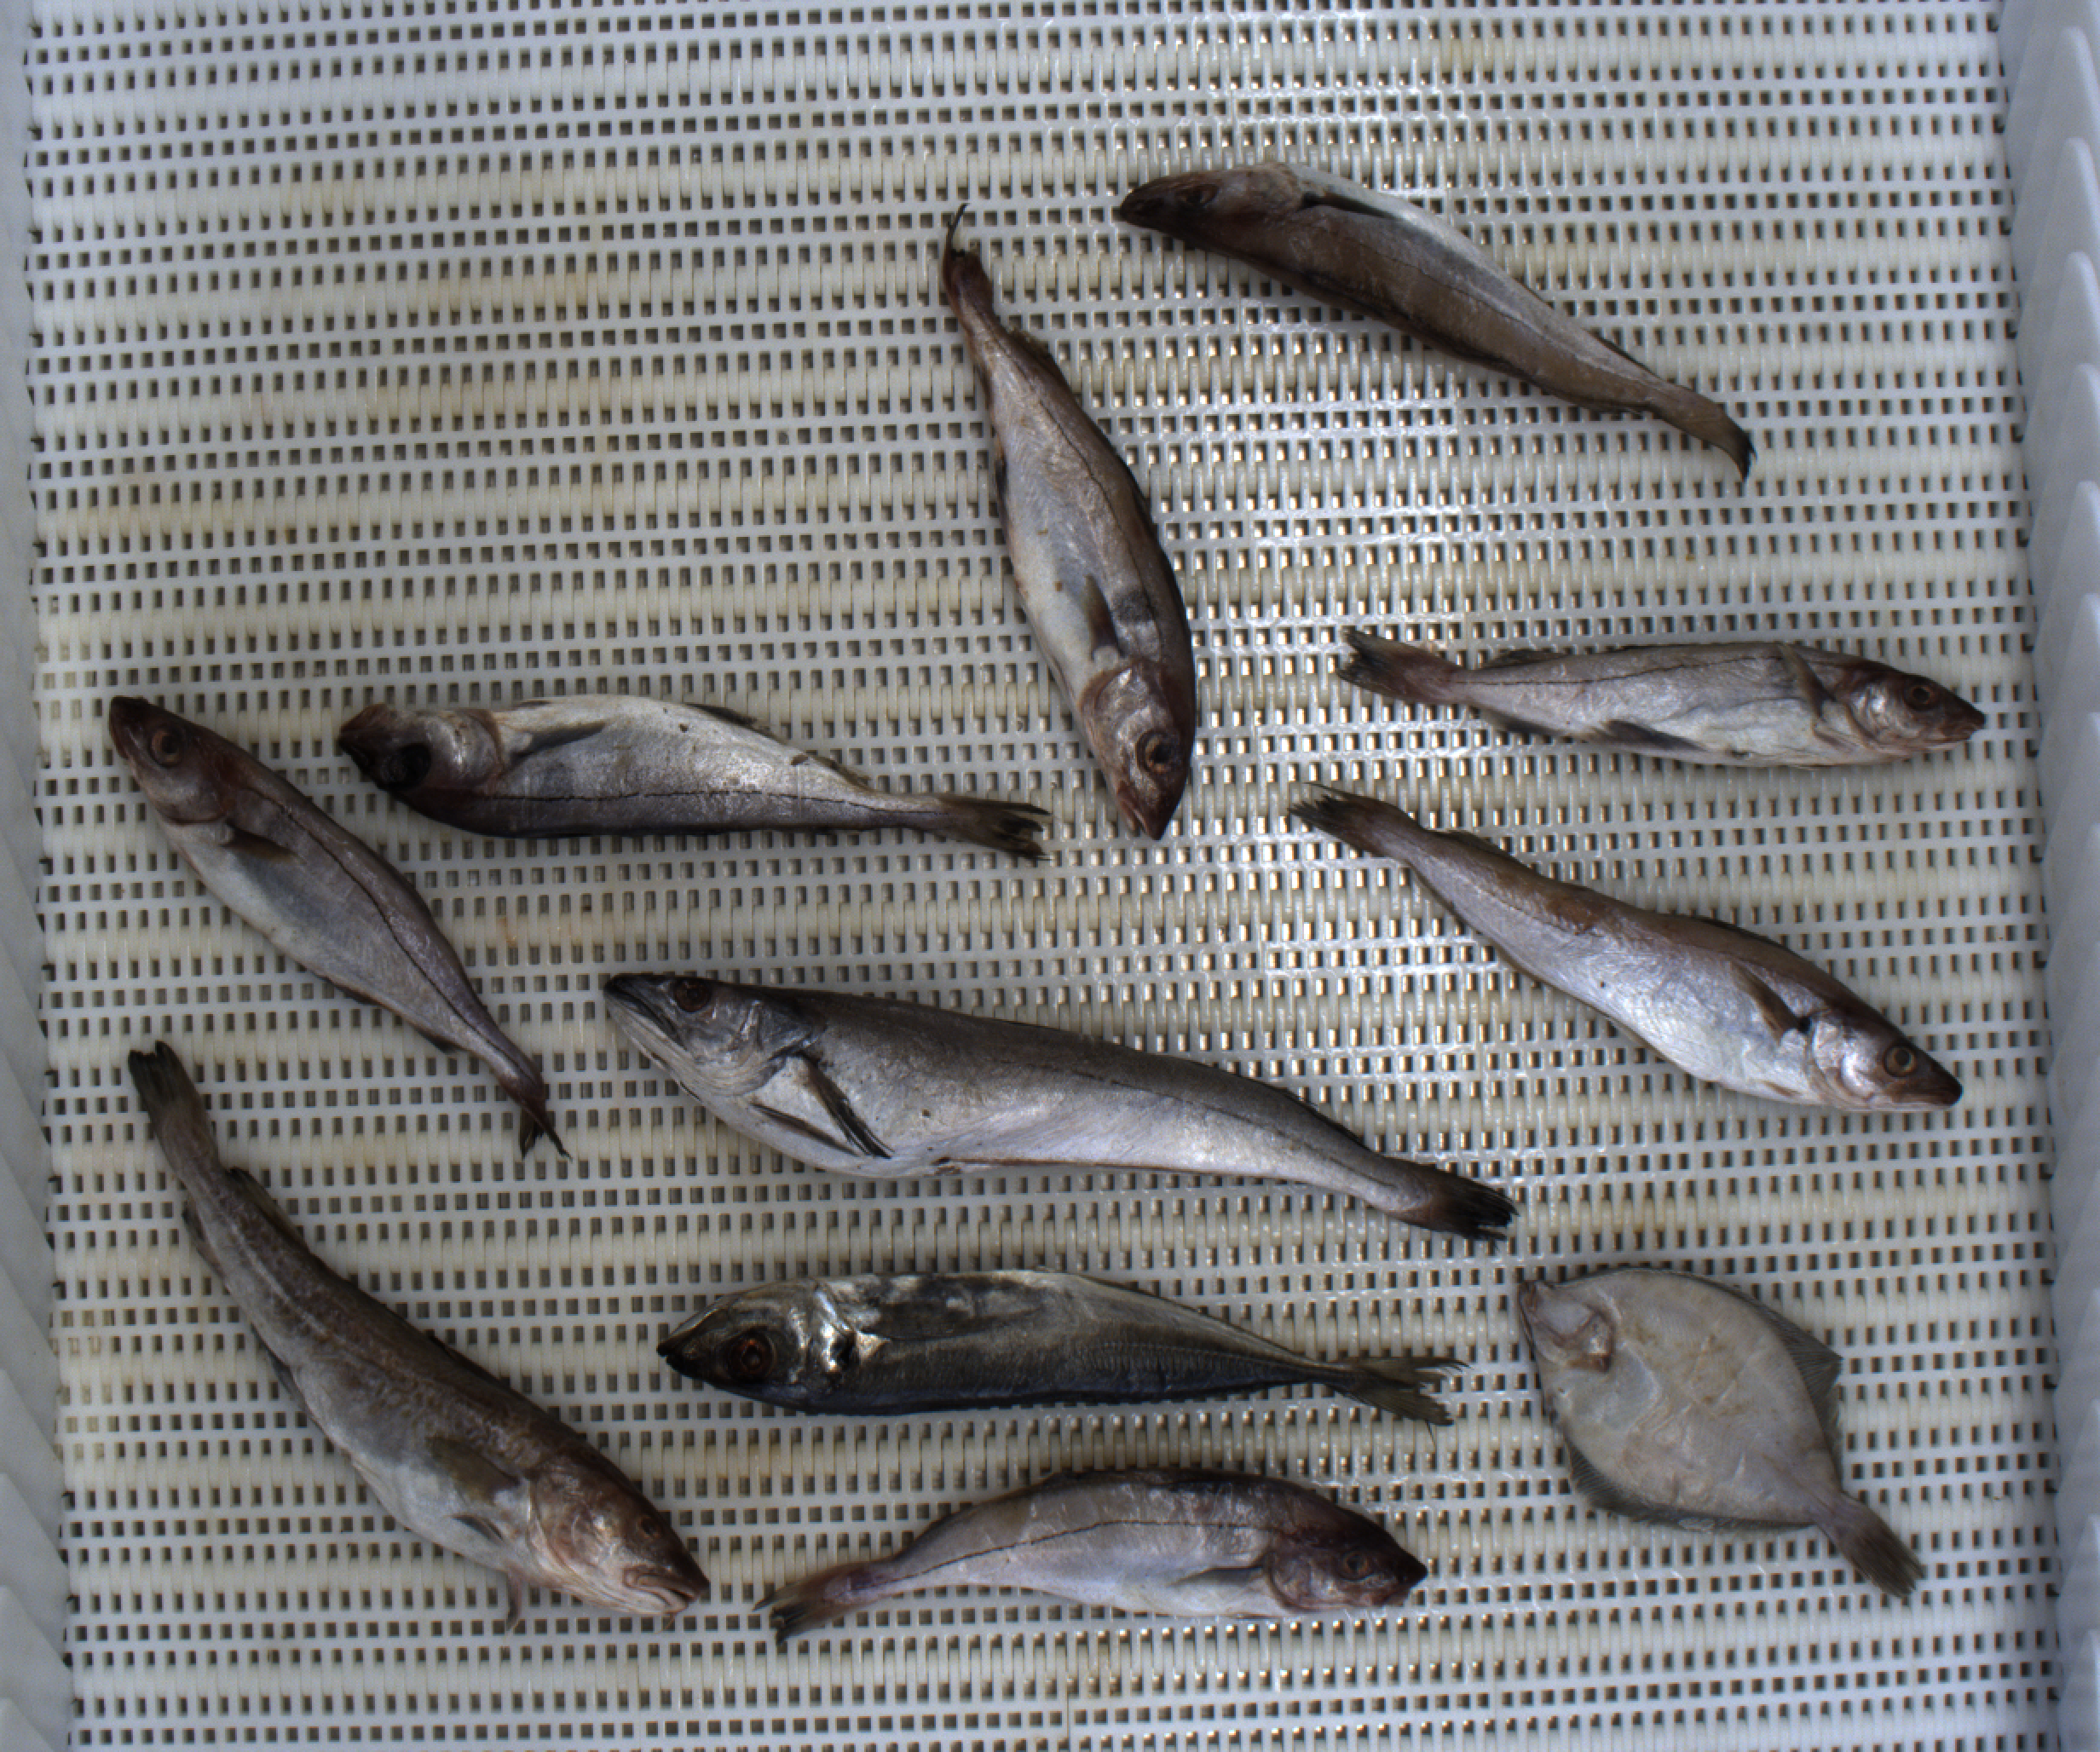
Total fish: 11
Cod: 1
Haddock: 5
Whiting: 2
Hake: 1
Horse mackerel: 1
Saithe: 0
Other: 1